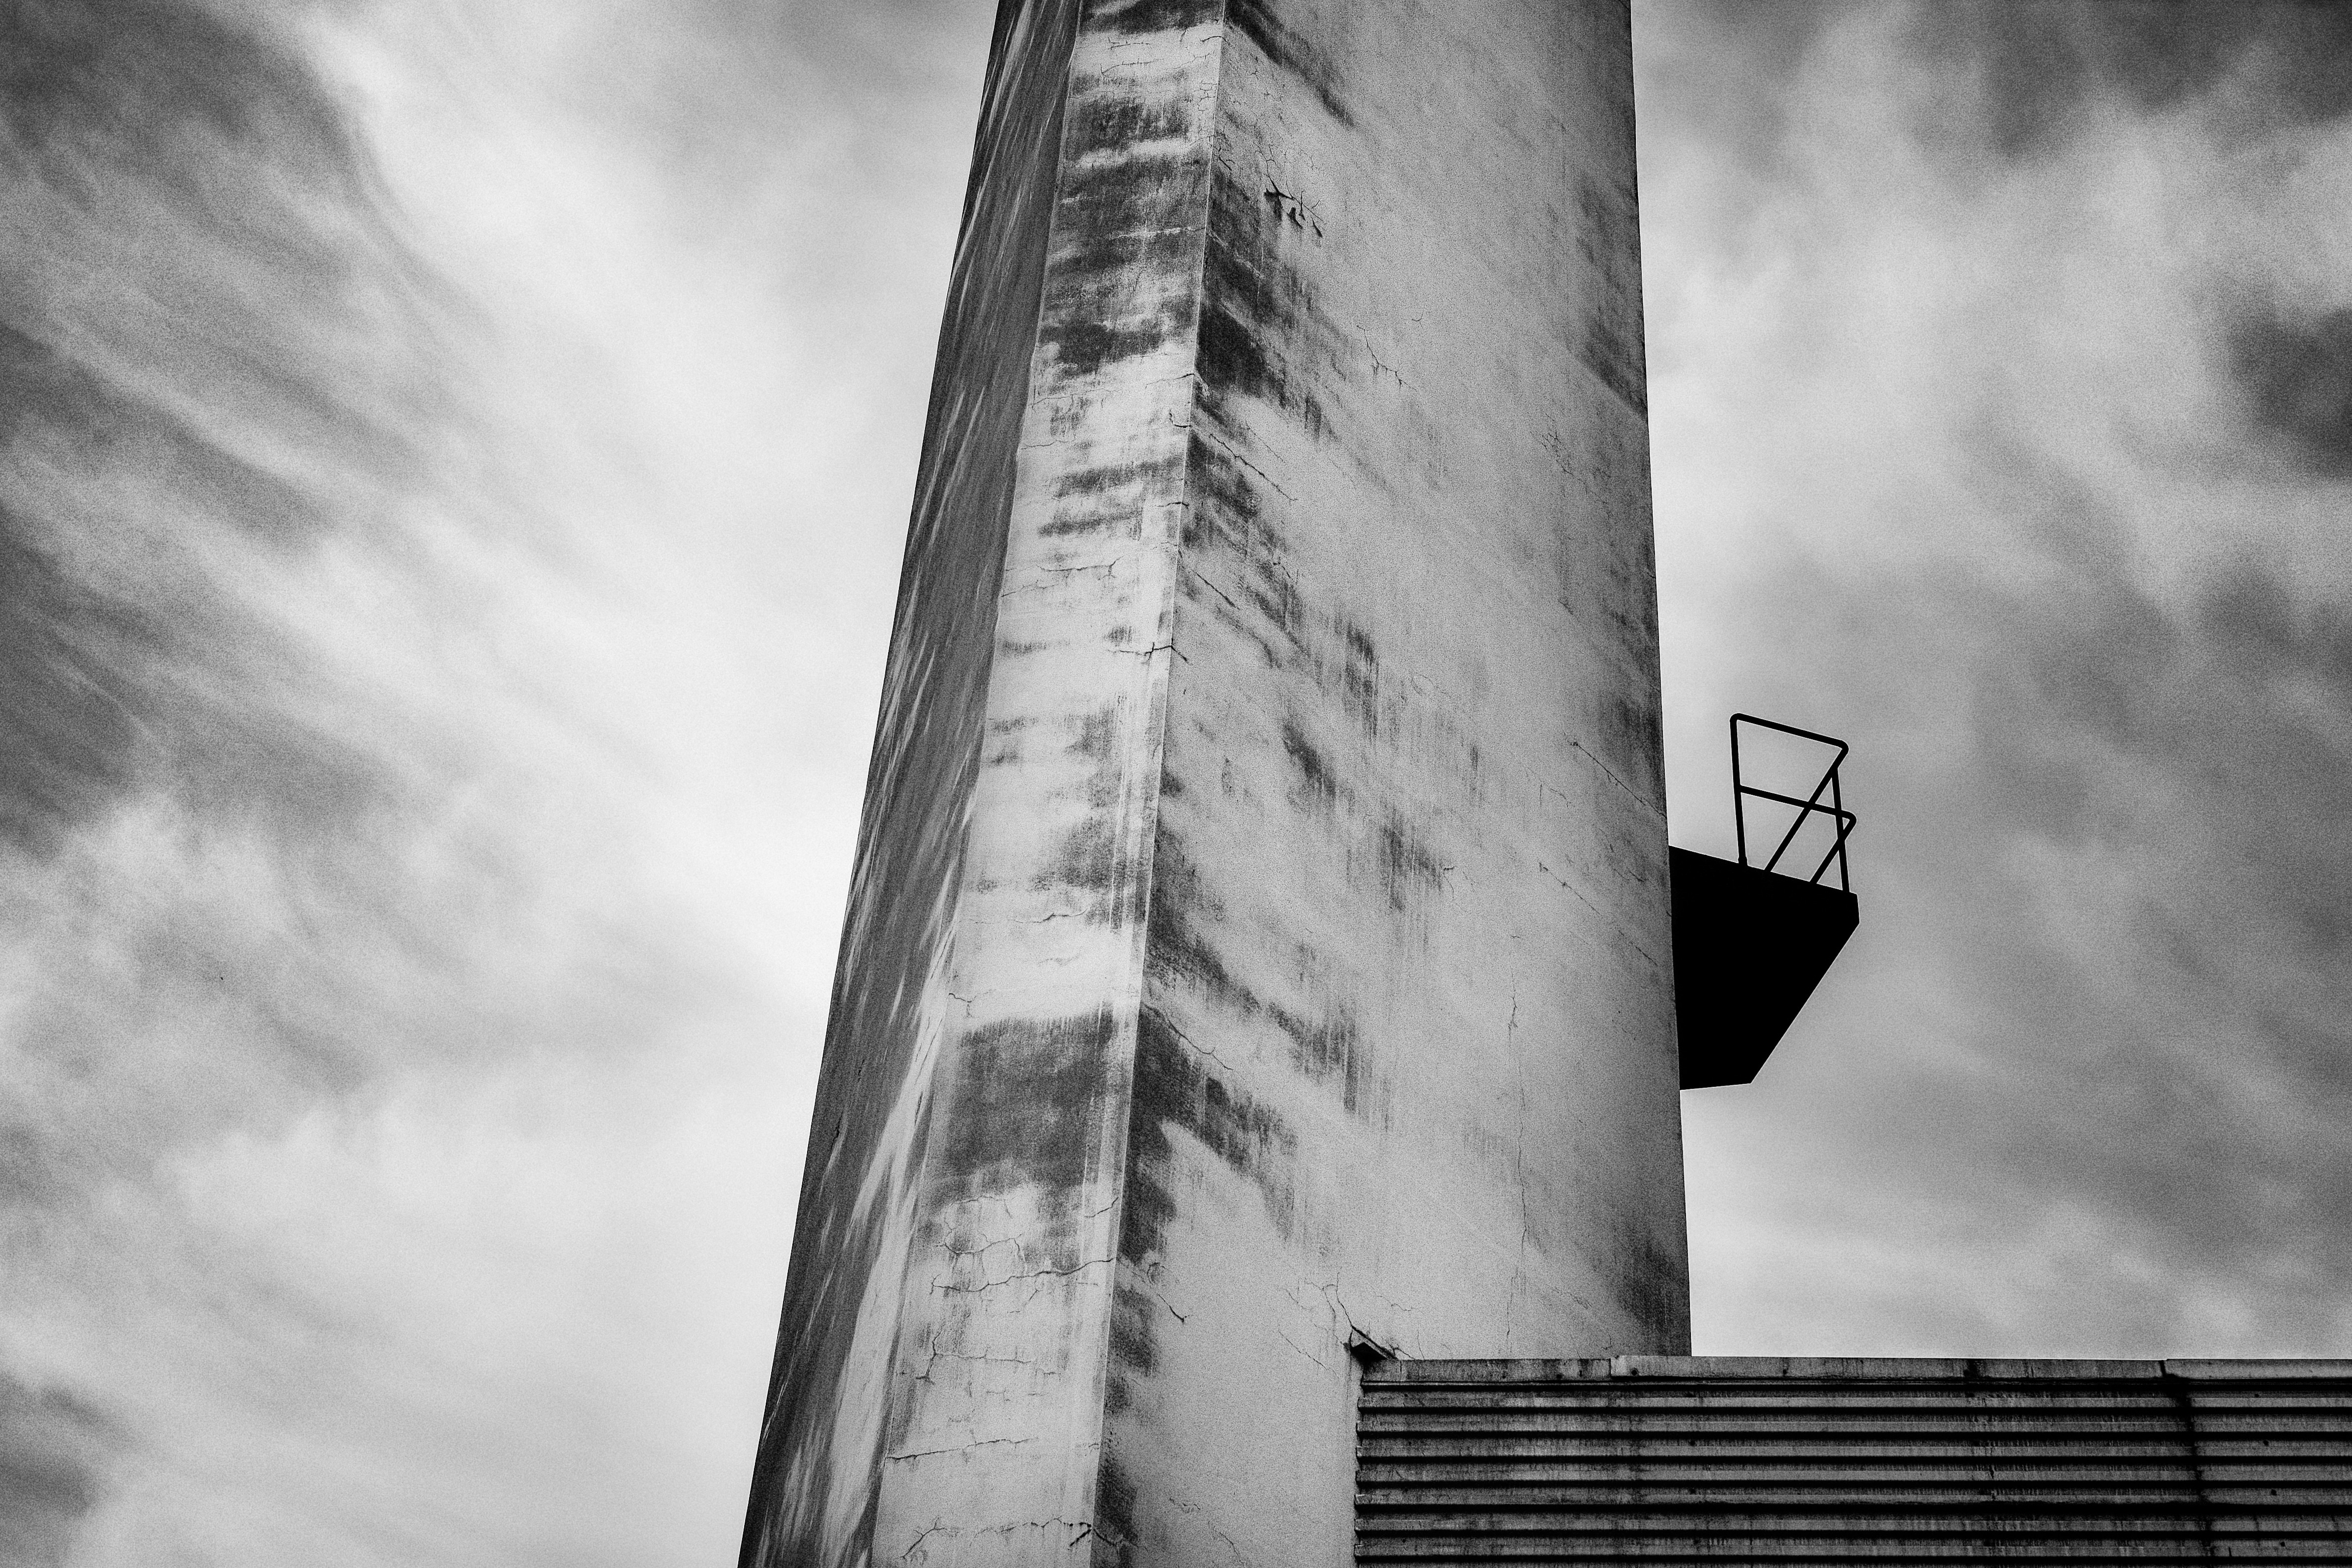
light, cloud, black and white, architecture, sky, white, sunlight, skyscraper, line, tower, black, monochrome, tower block, shape, meteorological phenomenon, urban area, monochrome photography, atmosphere of earth